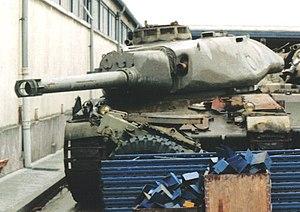
L'AMX-30 est un char de combat principal de deuxième génération, qui a équipé l'armée française pendant plus de trente ans. À partir de 1966, il a été construit à 3 571 exemplaires, versions dérivées comprises. La moitié de la production a été exportée. 1 100 châssis ont été utilisés pour développer d'autres systèmes d'armes sur châssis blindés, tels le char de dépannage AMX-30D, l'obusier automoteur de 155 mm AUF1 ou le véhicule de lancement du missile Pluton.
L' Anti-Char Rapide Autopropulsé – ou Autoguidé – est un projet abandonné de missile antichar supersonique développé par la France tiré par un canon de calibre de 142 mm.